Ed Grain

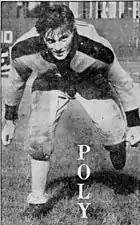
Grain at Baltimore Polytechnic in 1939

Edwin Elswin "Bud" Grain III (February 25, 1922 – October 6, 1984) was an American football player who played at the guard position. He played college football for Penn Quakers football in 1942 and 1946 and professional football for the New York Yankees in 1947 and the Baltimore Colts in 1947 and 1948.